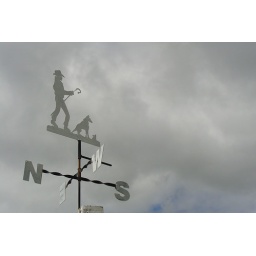
Painted white so hard to see against the clouds ... a farmer and his sheep dog